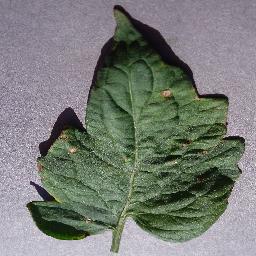
Label: Tomato___Target_Spot